Li Na

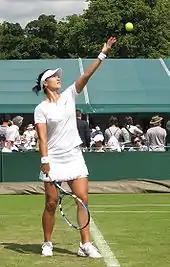
Li Na at the 2008 Wimbledon Championships

Li had not played a professional match in half a year and had resultantly slipped to No. 29 in the WTA rankings when she returned from her rib injury in January 2008 to compete at the Australian Women's Hardcourts in Gold Coast. In the first round, she narrowly defeated seventh seed Sybille Bammer. After a comfortable second round victory over wildcard Monique Adamczak, she was drawn to meet the top seed Nicole Vaidišová in the quarterfinals. Li won their encounter in straight sets, advancing to the semifinals, where she edged past Patty Schnyder.